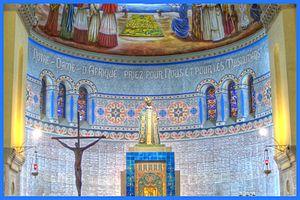
Notre-Dame d'Afrique est une des basiliques mineures de l'Église catholique. Elle est située dans la commune de Bologhine, à l'ouest d'Alger, sur un promontoire dominant la mer de 124 m d'altitude.